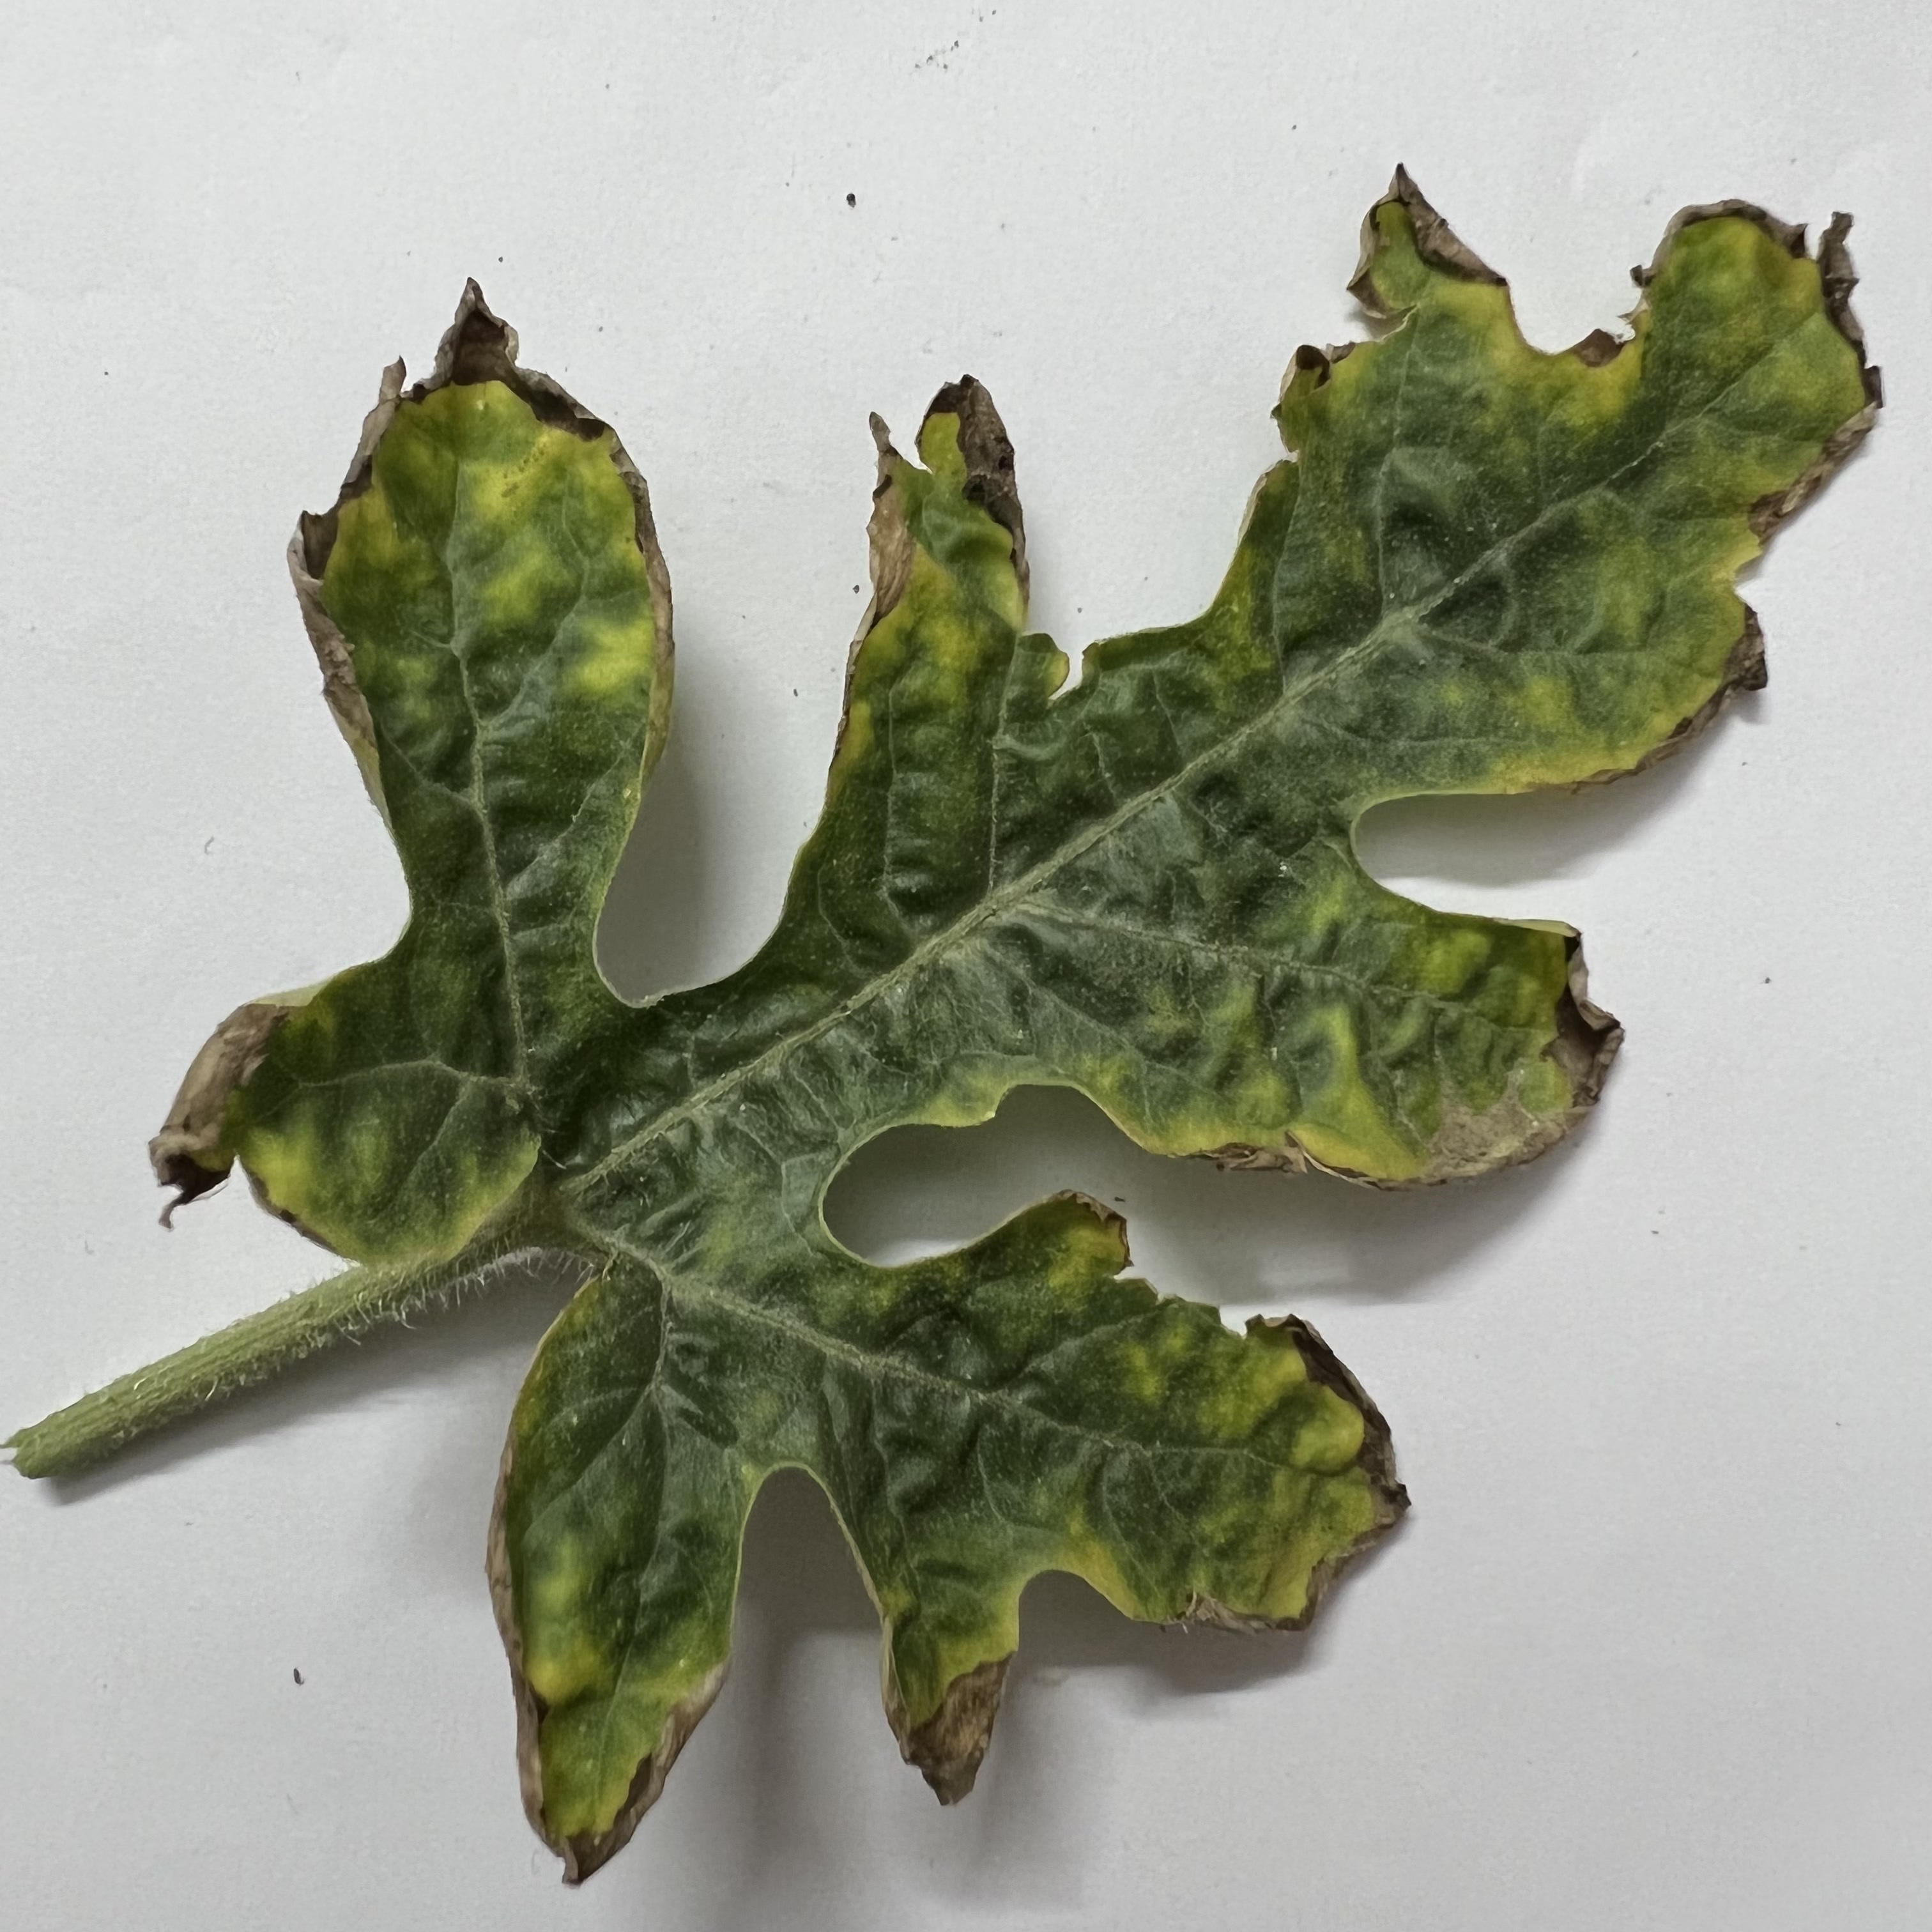
Label: Downy_Mildew